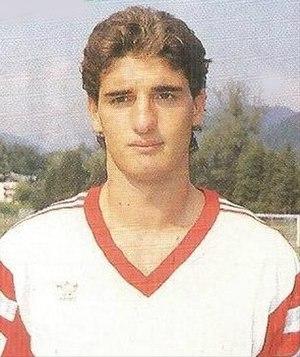
Lorenzo Pier Luigi Amoruso, né le 28 juin 1971 à Bari, est un footballeur italien qui a joué pour sept équipes au cours de sa carrière de footballeur, mais est surtout connu pour ses six années avec les Rangers Football Club de Glasgow. Il fait partie du Rangers FC Hall of Fame.